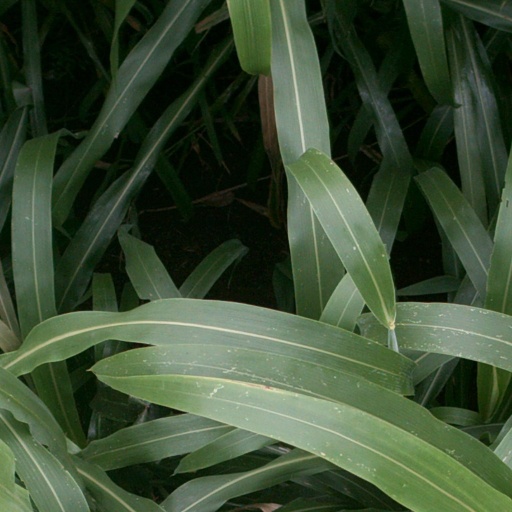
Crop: sorghum